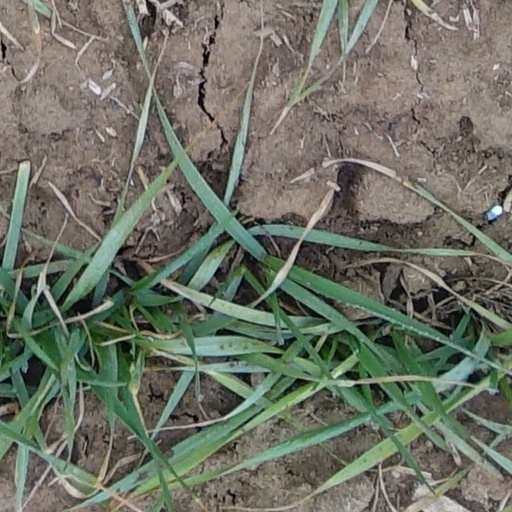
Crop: wheat